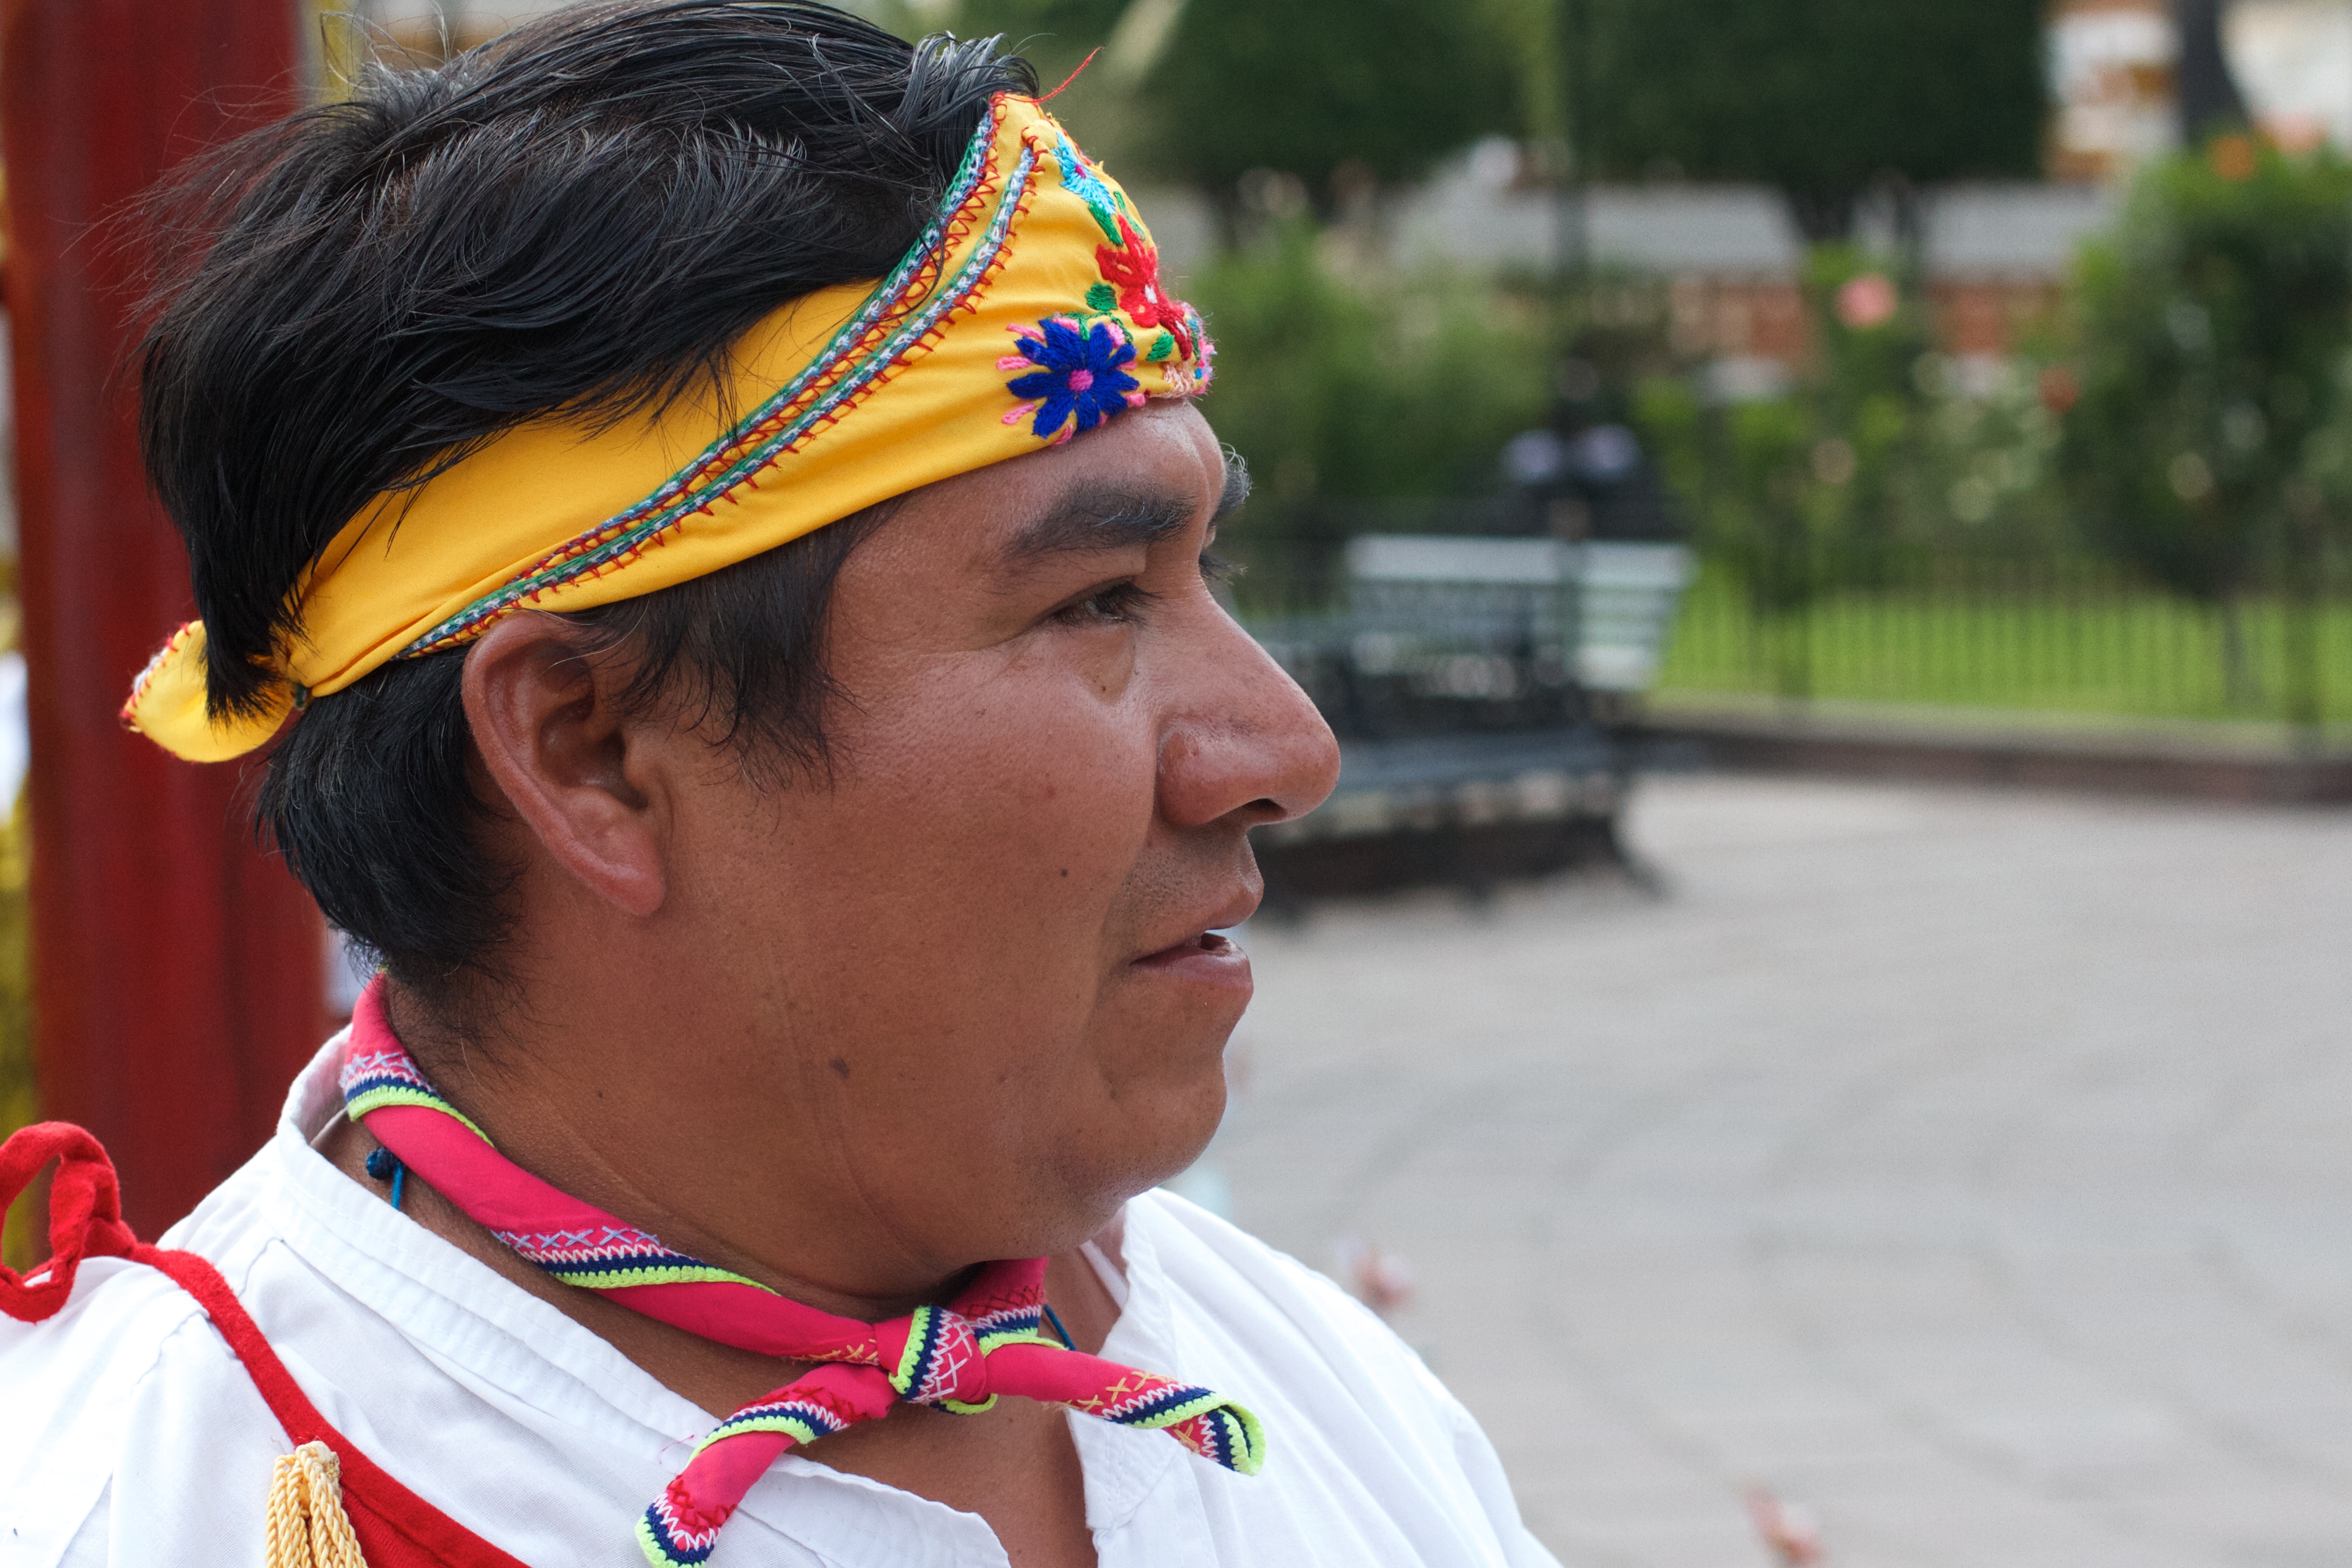
person, child, cycling, race, sports, day, jockey, endurance sports